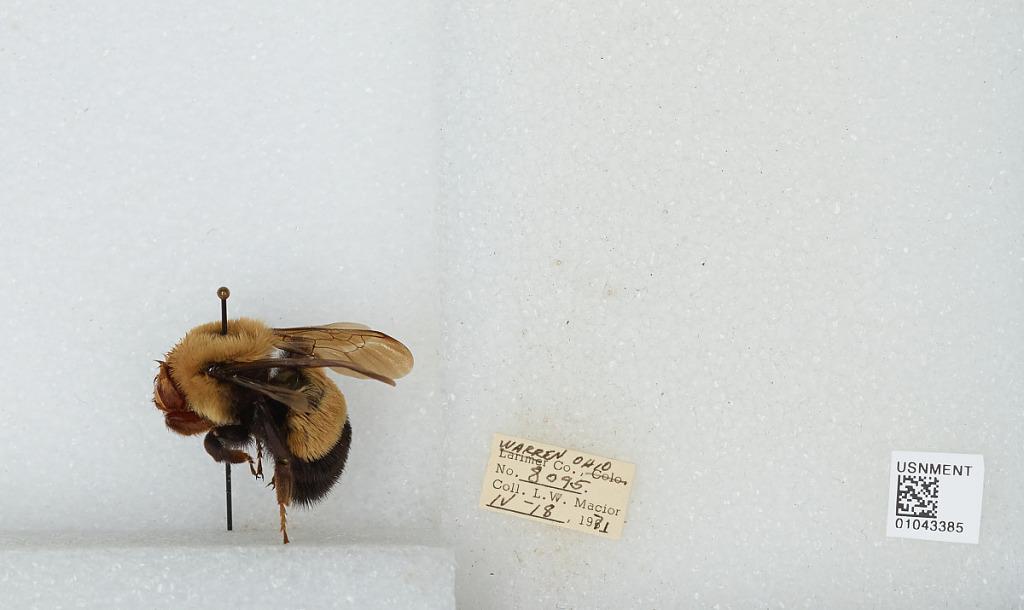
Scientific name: Bombus (Bombus) affinis Cresson
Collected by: L. Macior
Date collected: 1971-4-18
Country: United States
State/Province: Ohio
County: Warren
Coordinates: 39.4242, -84.1856